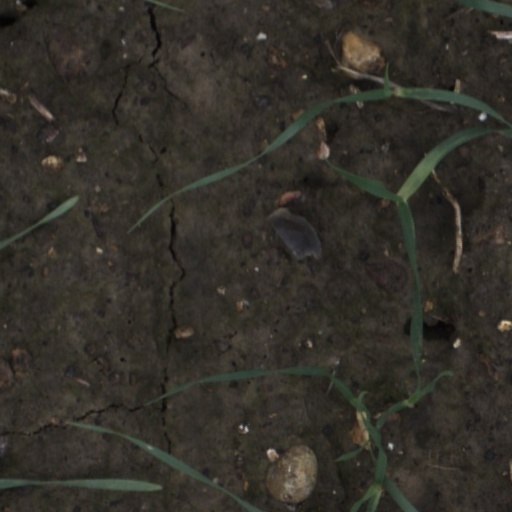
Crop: wheat